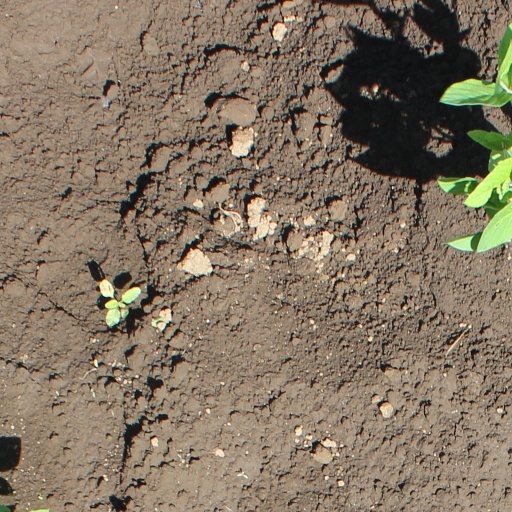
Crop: soybean